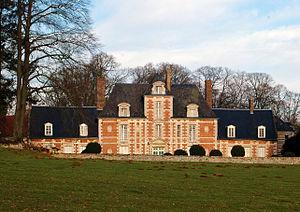
Cet article recense de manière non exhaustive les châteaux, maisons fortes, mottes castrales, situés dans le département français de la Somme. Il est fait état des inscriptions et classements au titre des monuments historiques.
Vauchelles-lès-Domart est une commune française située dans le département de la Somme, en région Hauts-de-France.